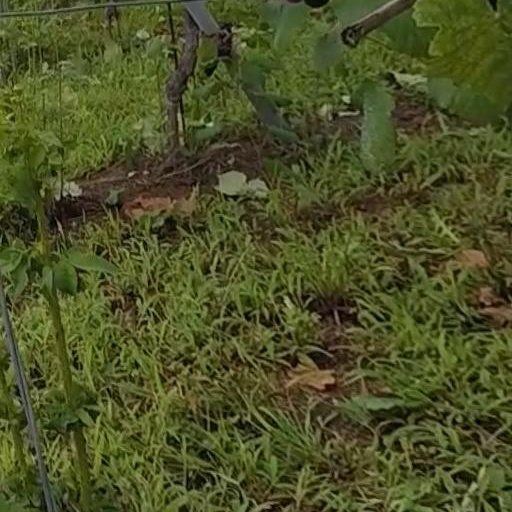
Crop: grape